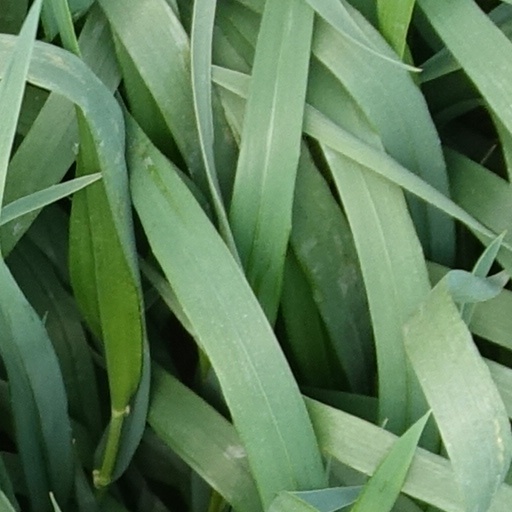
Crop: wheat